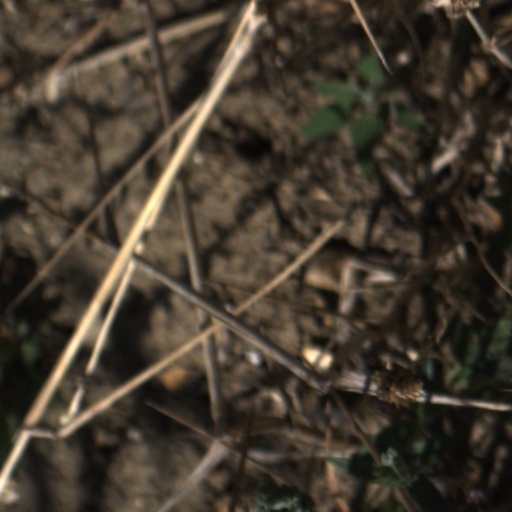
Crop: wheat